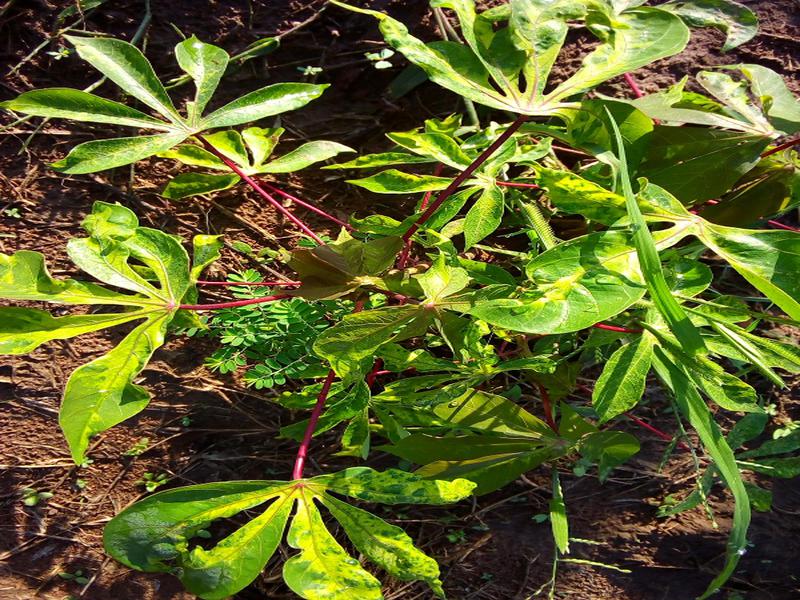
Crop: cassava
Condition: mosaic_disease